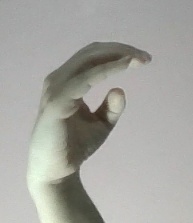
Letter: jeem